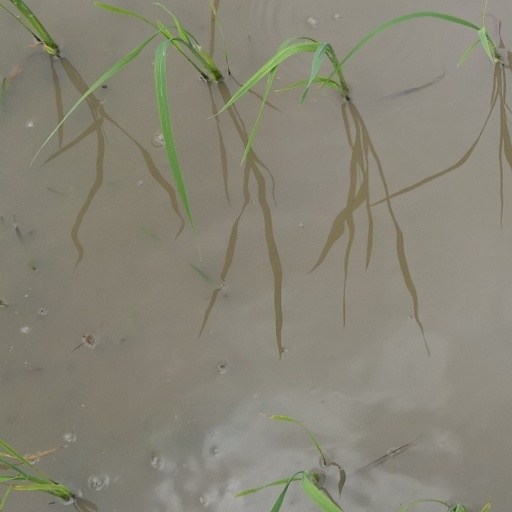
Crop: rice